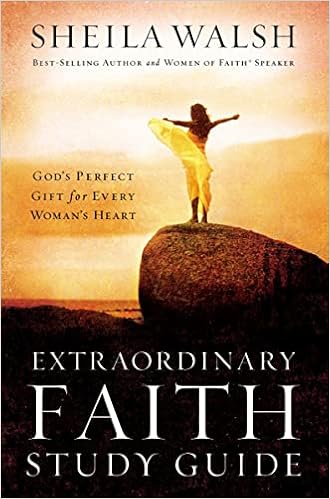
Extraordinary Faith Study Guide: God's Perfect Gift for Every Woman's Heart
Category: Books
About the Author Sheila Walsh is a powerful communicator, Bible teacher, and bestselling author with almost six million books sold. She is the author of the award-winning Gigi, God’s Little Princess series, It’s Okay Not to Be Okay , Praying Women , Holding On When You Want to Let Go , and more. She is cohost of the inspirational talk show Life Today with James and Betty Robison, which is seen worldwide by a potential audience of over 100 million viewers. Sheila lives in Dallas, Texas, with her husband, Barry, and son, Christian, who is in graduate school.
Features: Faith, though it is as small as a mustard seed, is all that is needed to move mountains. | Faith, though it is confronted with doubts, rebounds stronger than ever because of them.Faith, though tested by the fieriest of trials, comes through shining like pure gold.To put it simply, faith is extraordinary!The faith of a believer is much more than wishful thinking.  Faith is a certainty.  Faith is believing that no matter how things appear on the surface, God is in control.  Faith is a constant assurance based on God's track record in our lives and in the lives of the faithful throughout generations past.  Our world, the church, and our own lives are filled with the overwhelming evidence of the faithfulness of God.Extraordinary Faith unfolds a fresh understanding of what faith is and what it is not.  Join Sheila Walsh as she leads you through the lessons faith teaches. | God spared nothing to show us He is faithful | God spared nothing to show us He is faithful | Through faith, the impossible becomes possible | Through faith, the impossible becomes possible | Faith isn't about us, it's about who God is | Faith isn't about us, it's about who God is | All we need is faith for the next step | All we need is faith for the next step | Wrestling with doubts strengthens our faith | Wrestling with doubts strengthens our faith | Faith means trusting God even when nothing makes sense | Faith means trusting God even when nothing makes sense